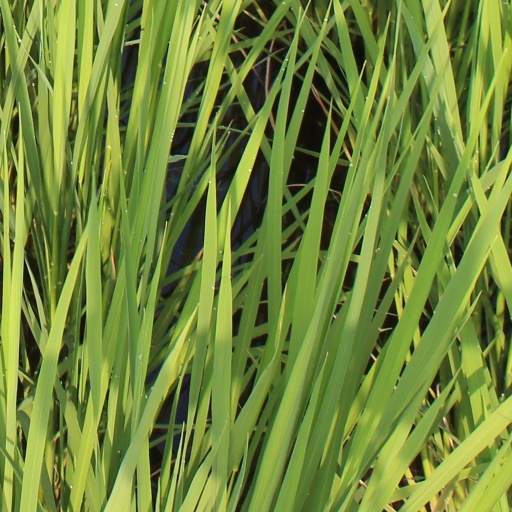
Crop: rice